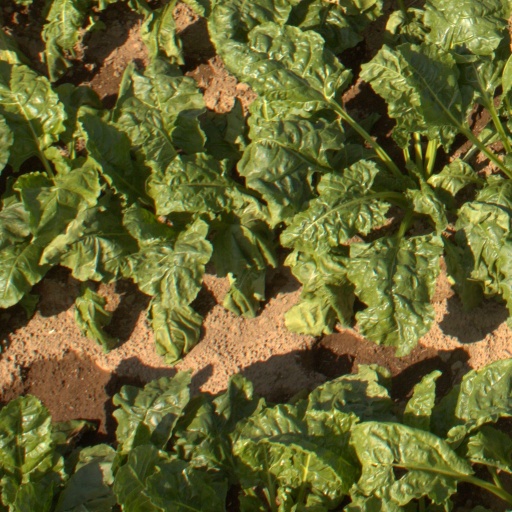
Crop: sugar beet